Julian Wagstaff

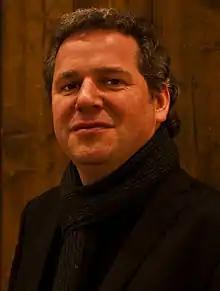

Julian Wagstaff (born 1970) is a Scottish composer of classical music, musical theatre and opera.